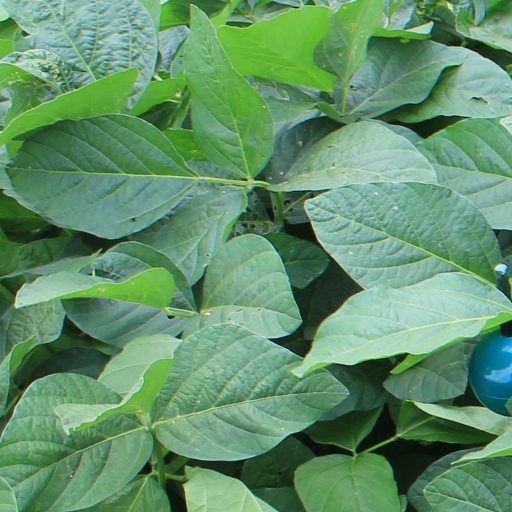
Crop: soybean